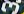
Number: 3